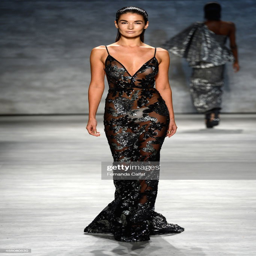
a model walks the runway at the fashion show during spring .